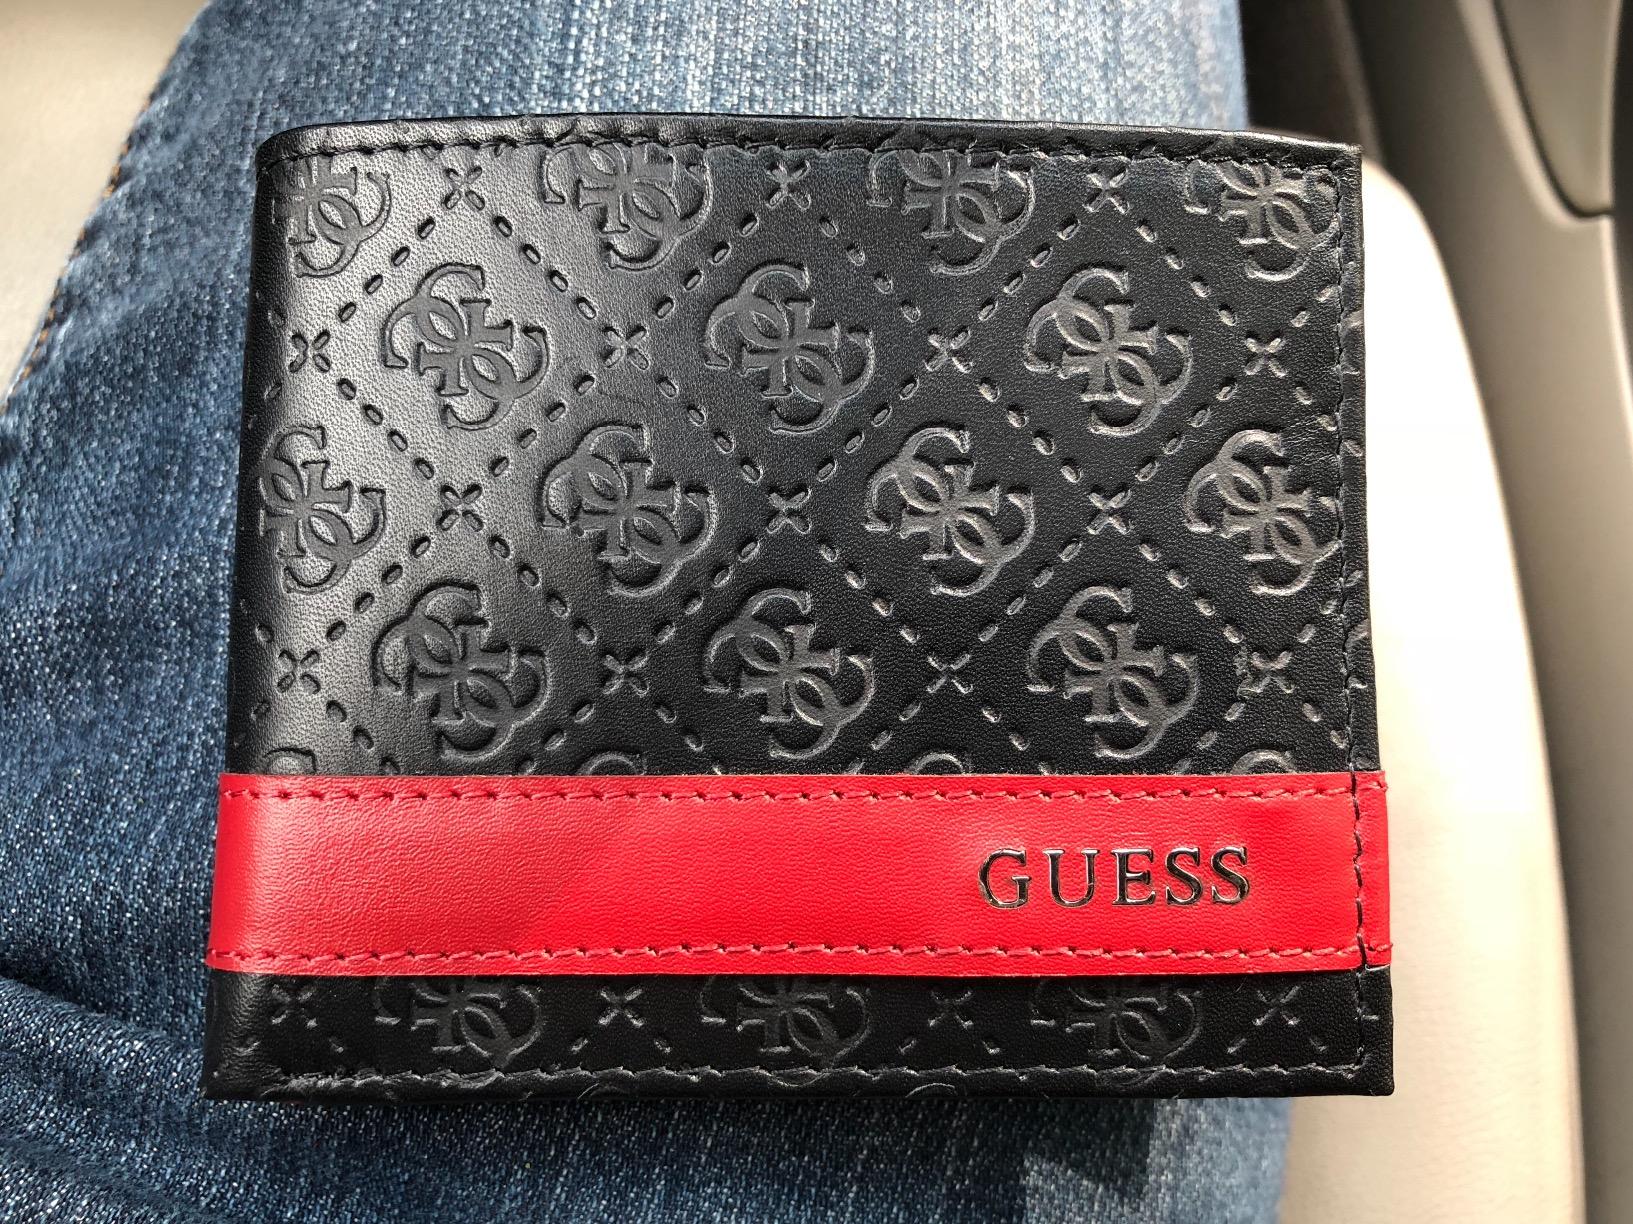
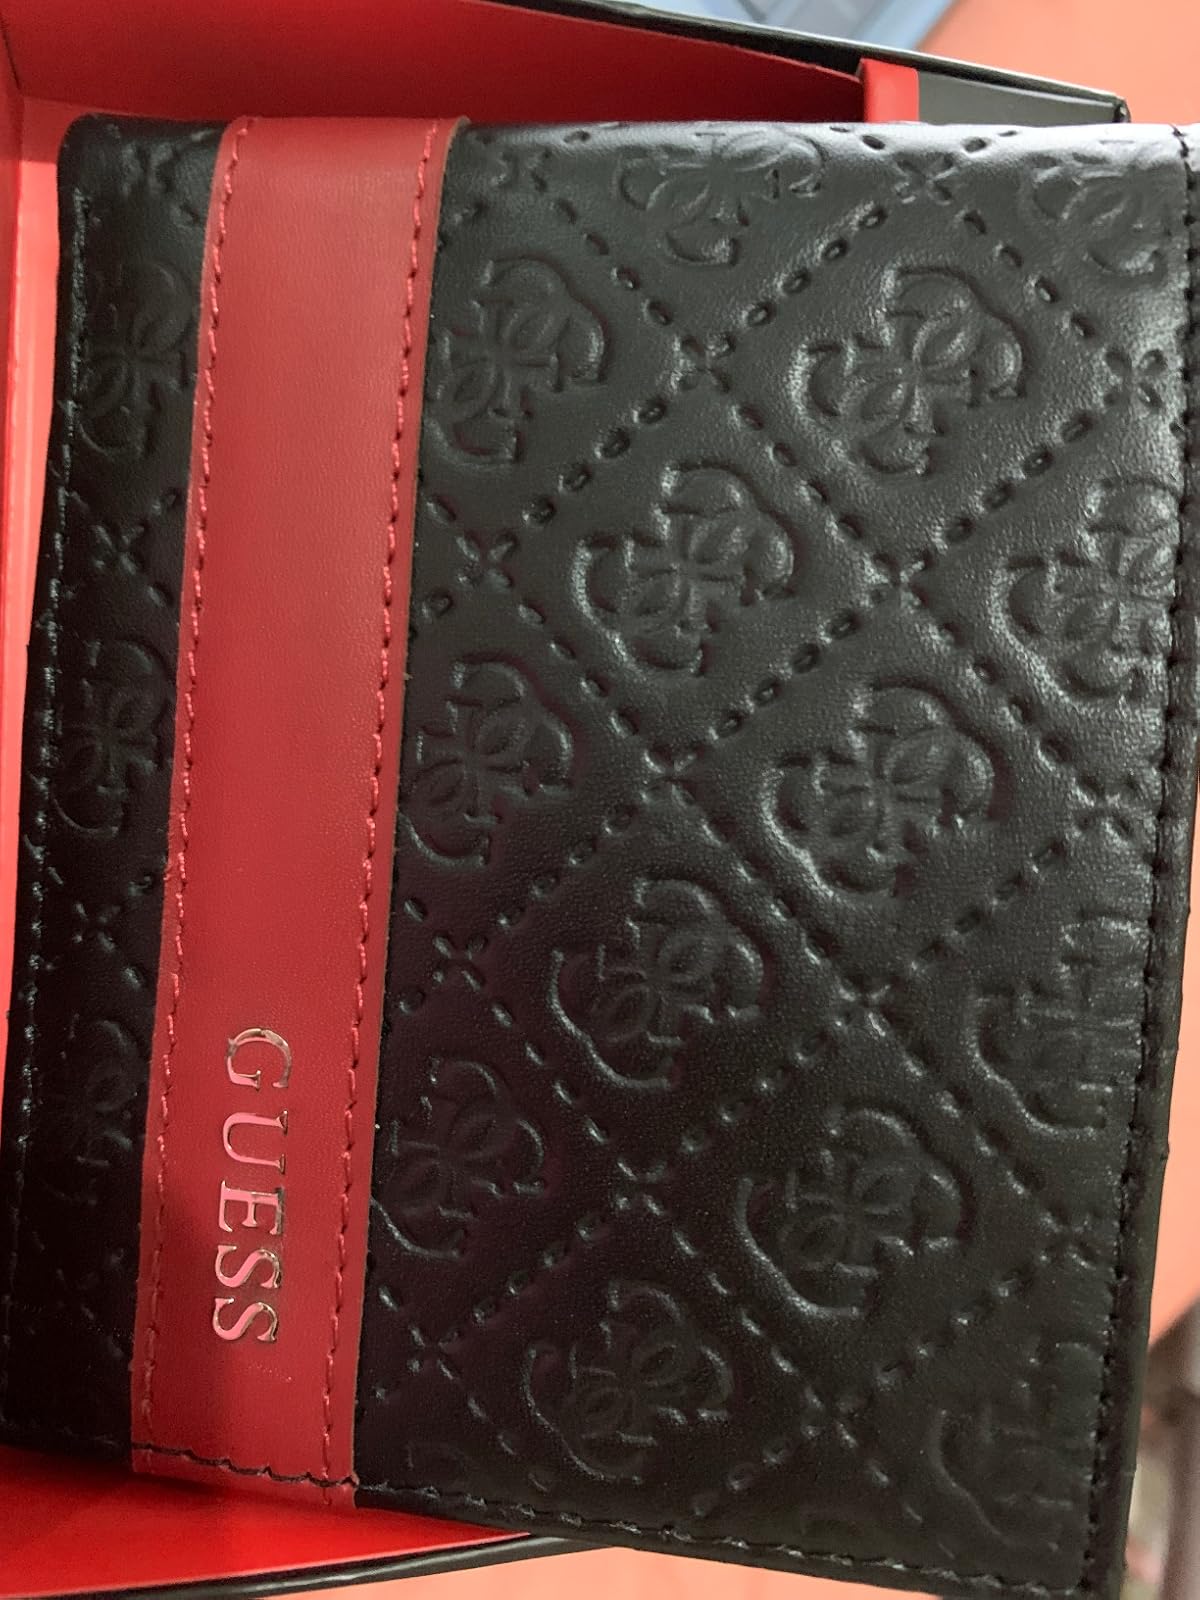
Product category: accessories_wallet
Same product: yes